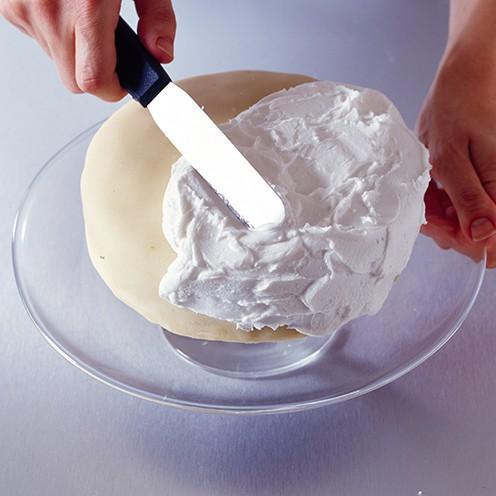
covering a cake with royal icing